Alive (2002 film)

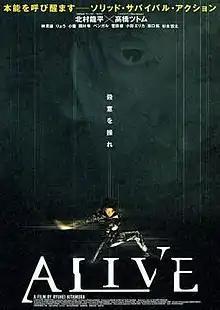
Theatrical release poster

is a 2002 Japanese science fiction film directed and co-written by Ryuhei Kitamura. It is based on the manga of the same name by Tsutomu Takahashi and stars Hideo Sakaki, Ryo, Koyuki, Jun Kunimura, and Tak Sakaguchi. In the film, two death row inmates are confined to an isolation cell with an alien organism that surges the violent nature of its host. "Alive" was theatrically released in Japan on June 21, 2003.